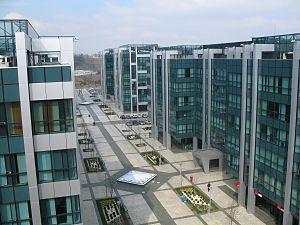
Airport City Beograd est un quartier de Belgrade, la capitale de la Serbie. Il est situé dans la municipalité de Novi Beograd. Airport City Beograd est en fait un parc d'affaires encore en cours de construction.
La rue Omladinskih brigada est située à Belgrade, la capitale de la Serbie, dans la municipalité urbaine de Novi Beograd.